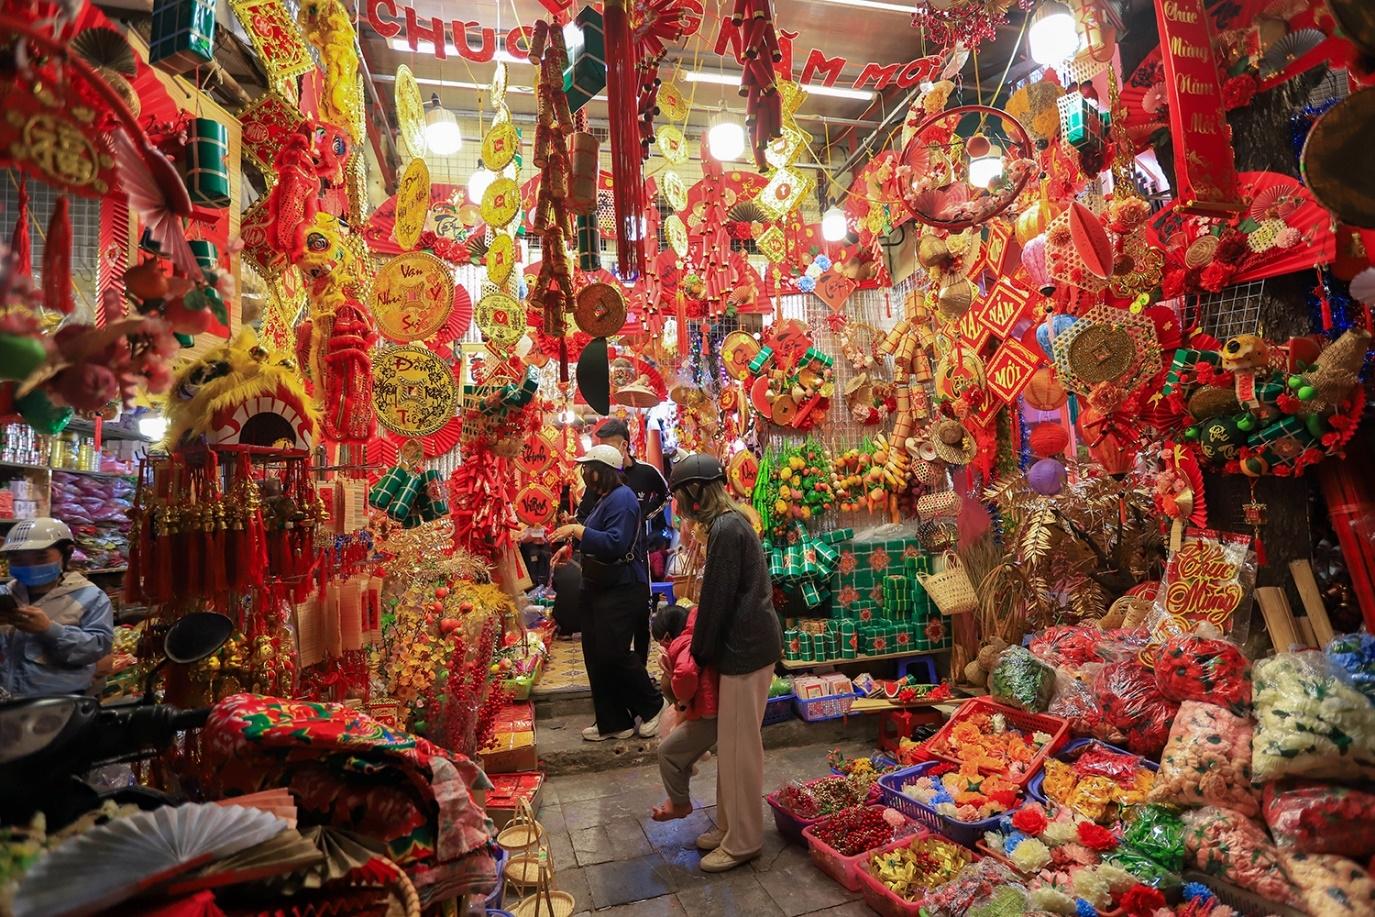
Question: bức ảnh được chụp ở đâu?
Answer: bức ảnh được chụp ở một quầy bán hàng lưu niệm